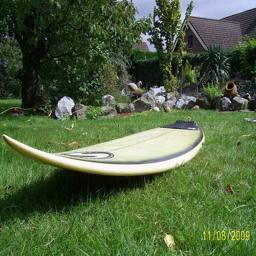
A surfboard laying on top of a green lawn.
A surf board laying on the grass outside.
A surfboard in some grass on a field.
A surfboard is shown laying in a yard on the grass.
A surfboard resting on a lawn in a back yard